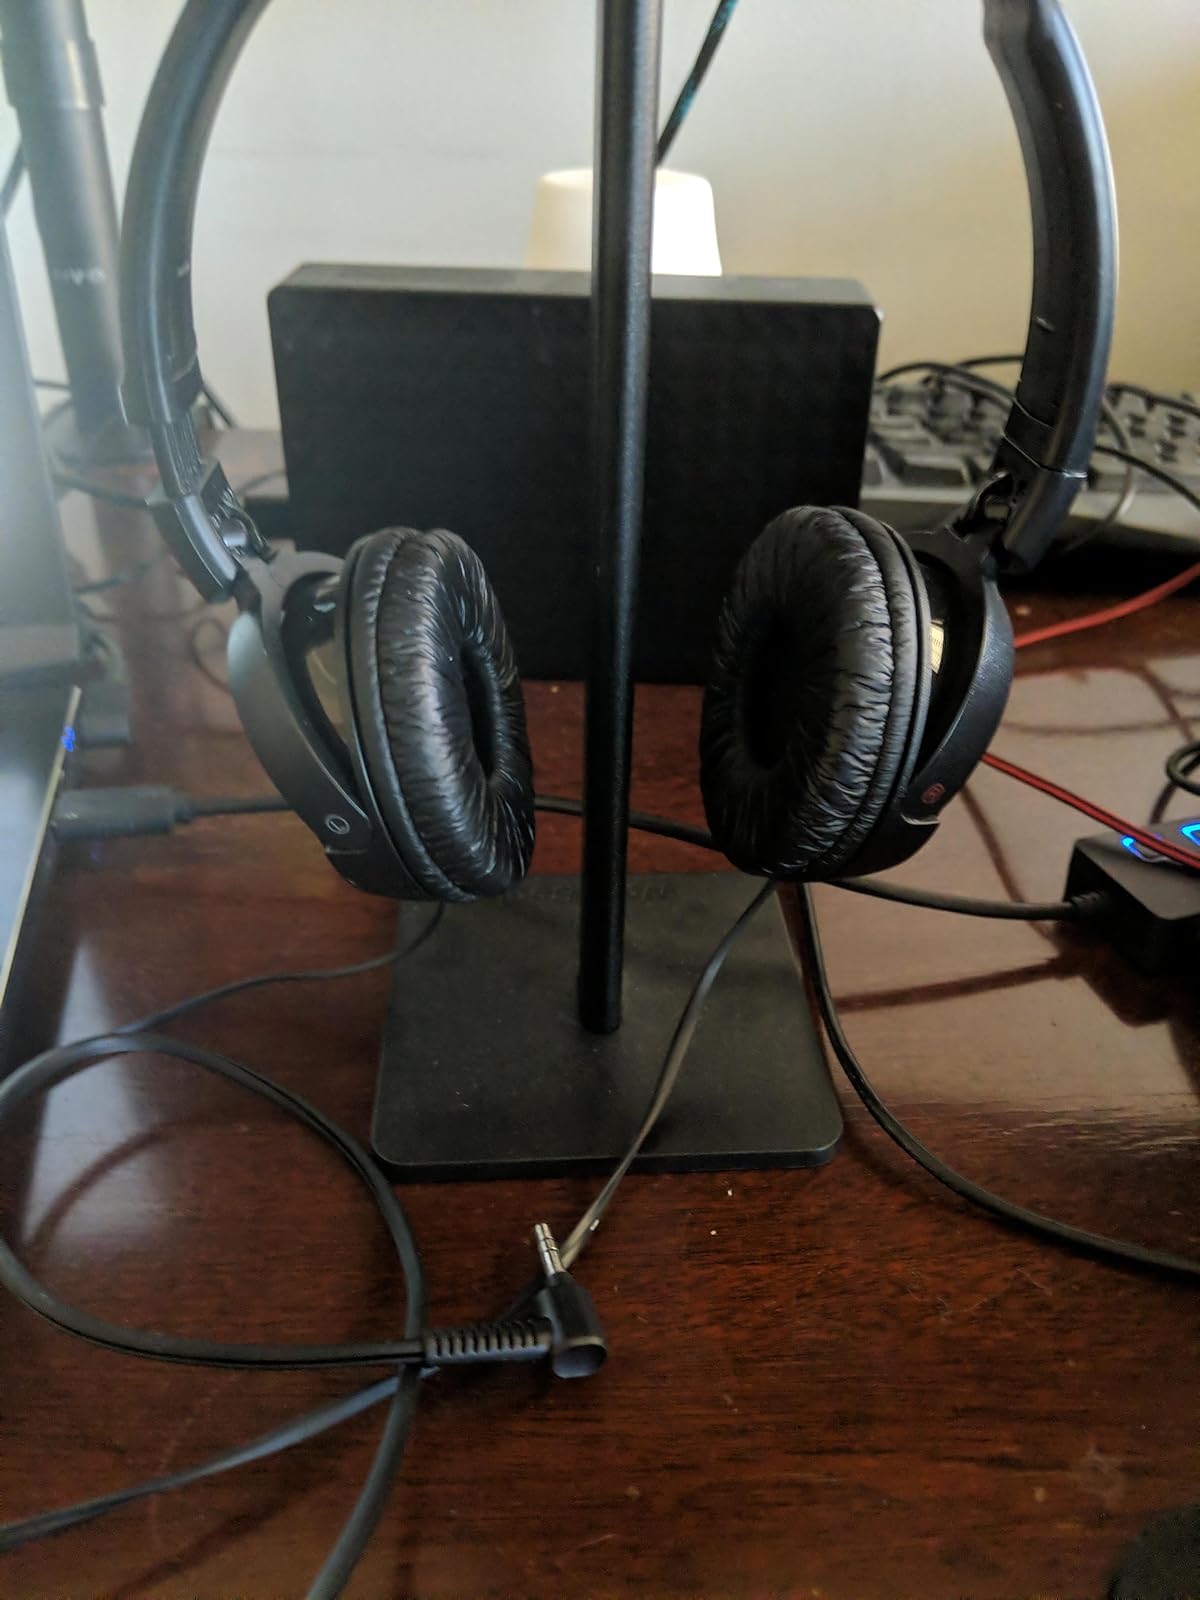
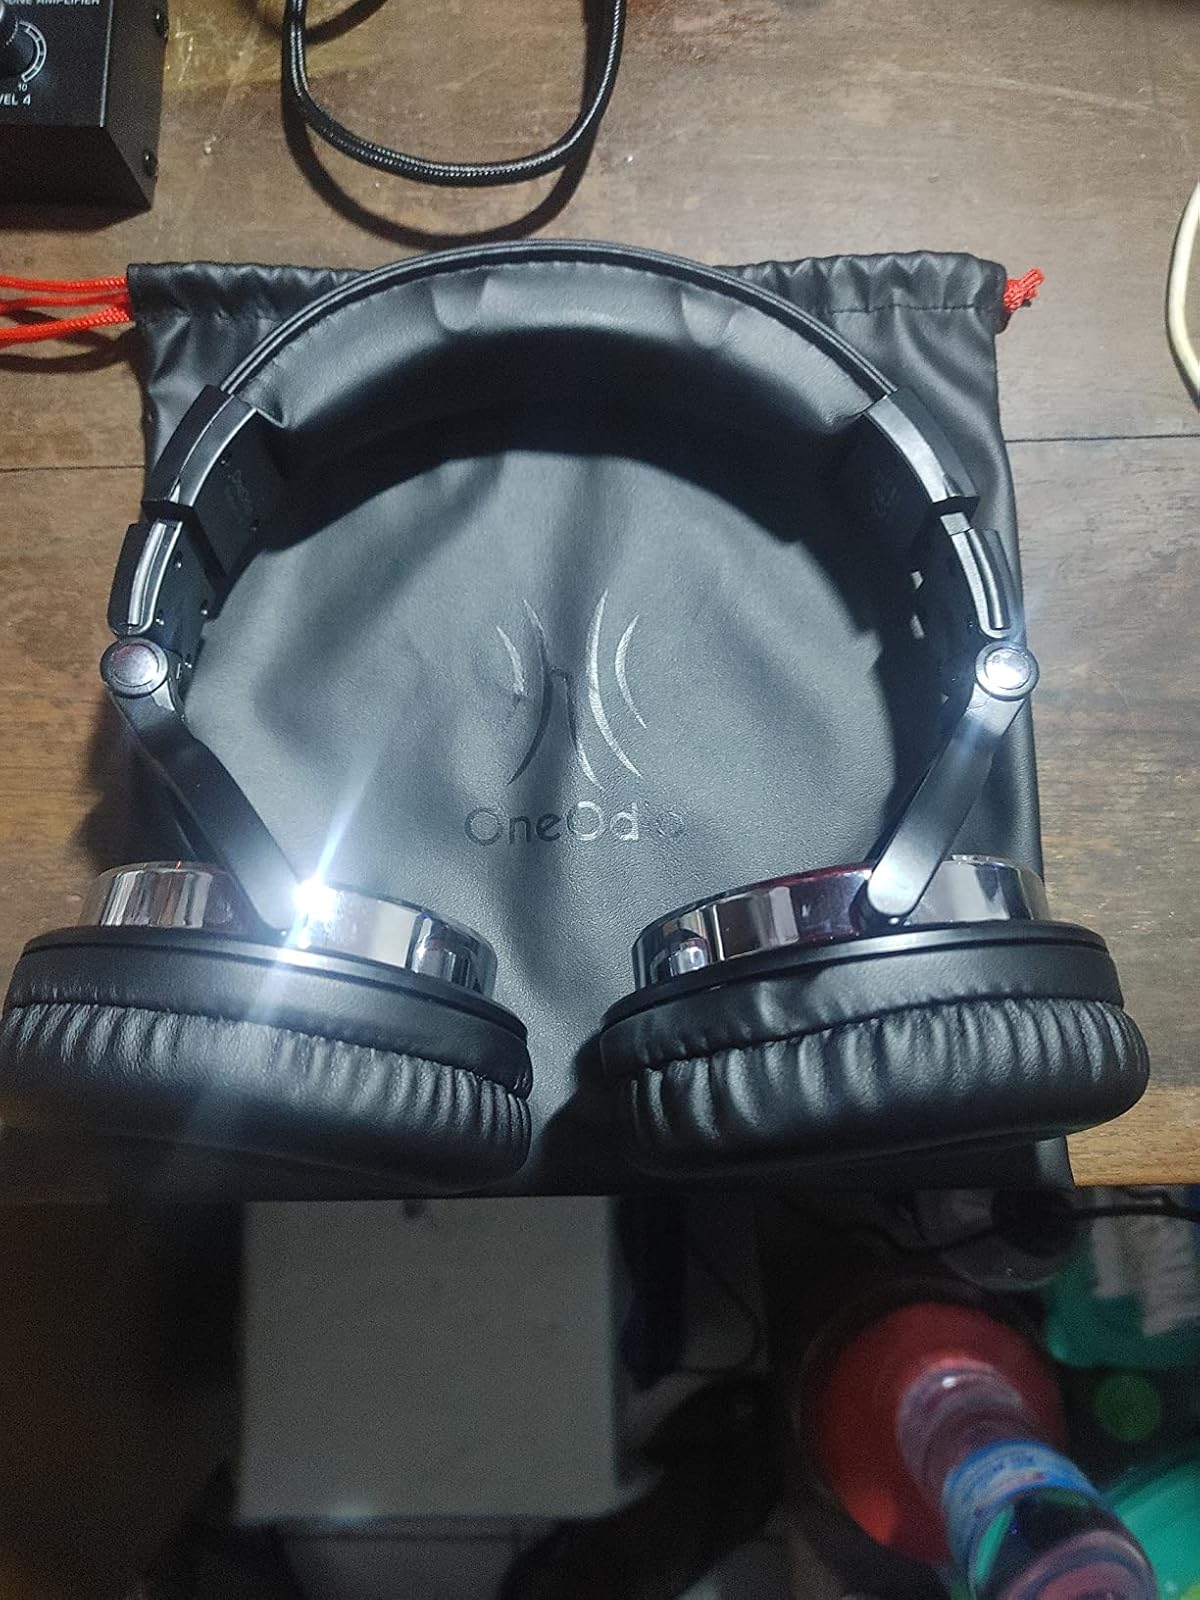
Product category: headphones
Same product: no